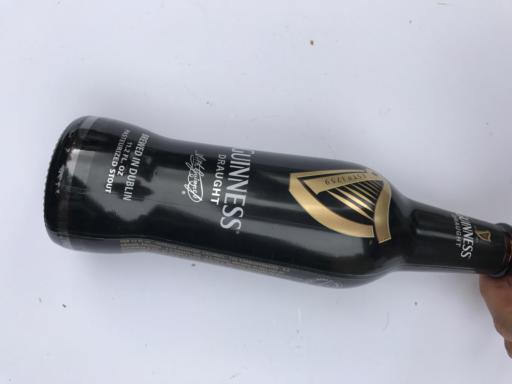
Waste category: glass